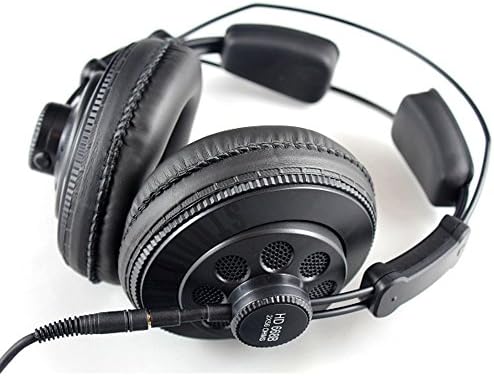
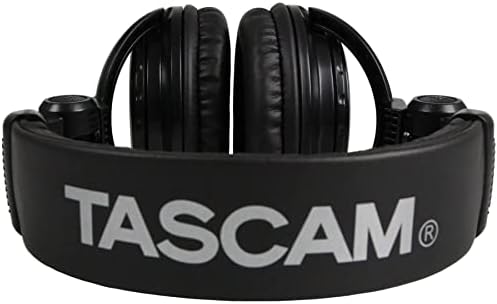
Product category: headphones
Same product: no